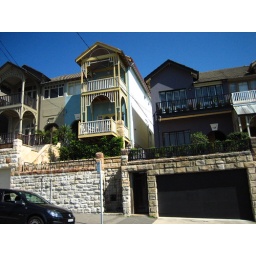
this is the house he owned back in the day near coogee beach